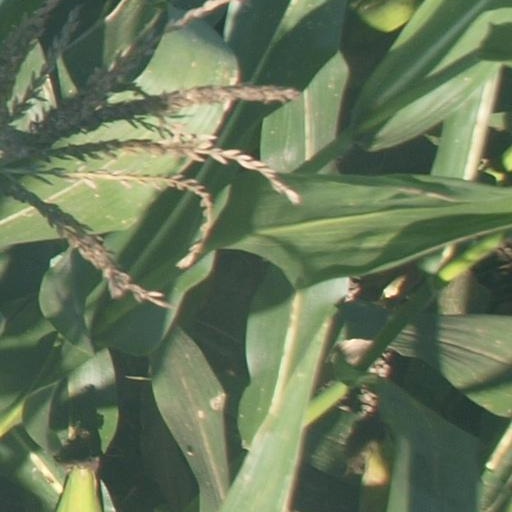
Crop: maize; corn